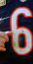
Number: 6